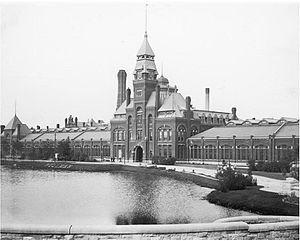
Cet article concerne une liste des quartiers de la ville de Chicago aux États-Unis. Les quartiers de Chicago sont moins bien définis que les 77 secteurs communautaires officiels de la ville. À ce jour, il existe environ 228 quartiers qui sont répertoriés dans la ville de Chicago, ils sont tous différents les uns des autres par leur histoire, leur sociologie, leur démographie, leur fonction et leur attractivité. Certains d'entre eux maintiennent une forte identité culturelle. Les quartiers de Chicago sont répartis à travers 77 secteurs communautaires créés à la fin des années 1920 dans la ville par le Comité de recherche en sciences sociales de l'Université de Chicago. Ces secteurs communautaires furent essentiellement créés pour faciliter la ville de Chicago et le bureau du recensement des États-Unis dans ses recherches, ses comparaisons et besoins à long terme des études statistiques, démographiques et ethniques de la population.